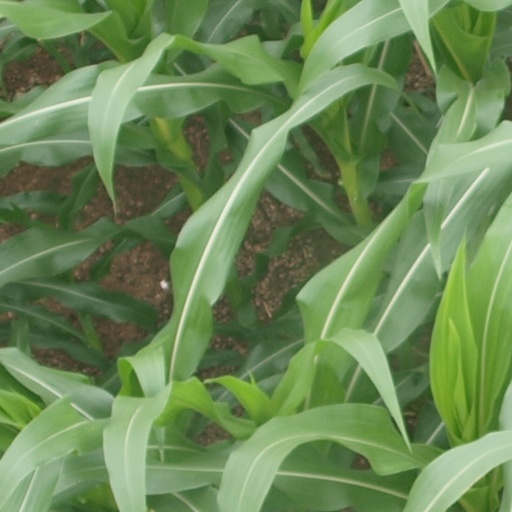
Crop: maize; corn